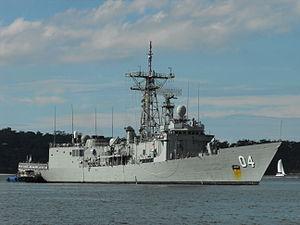
Cet article contient une liste des navires de la Royal Australian Navy.